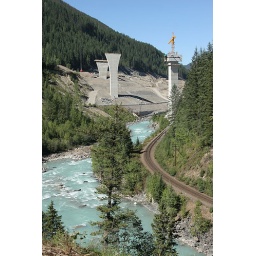
New bridge going up over the river 10 kms east of Golden BC. on highway #1 Sept. 2006.